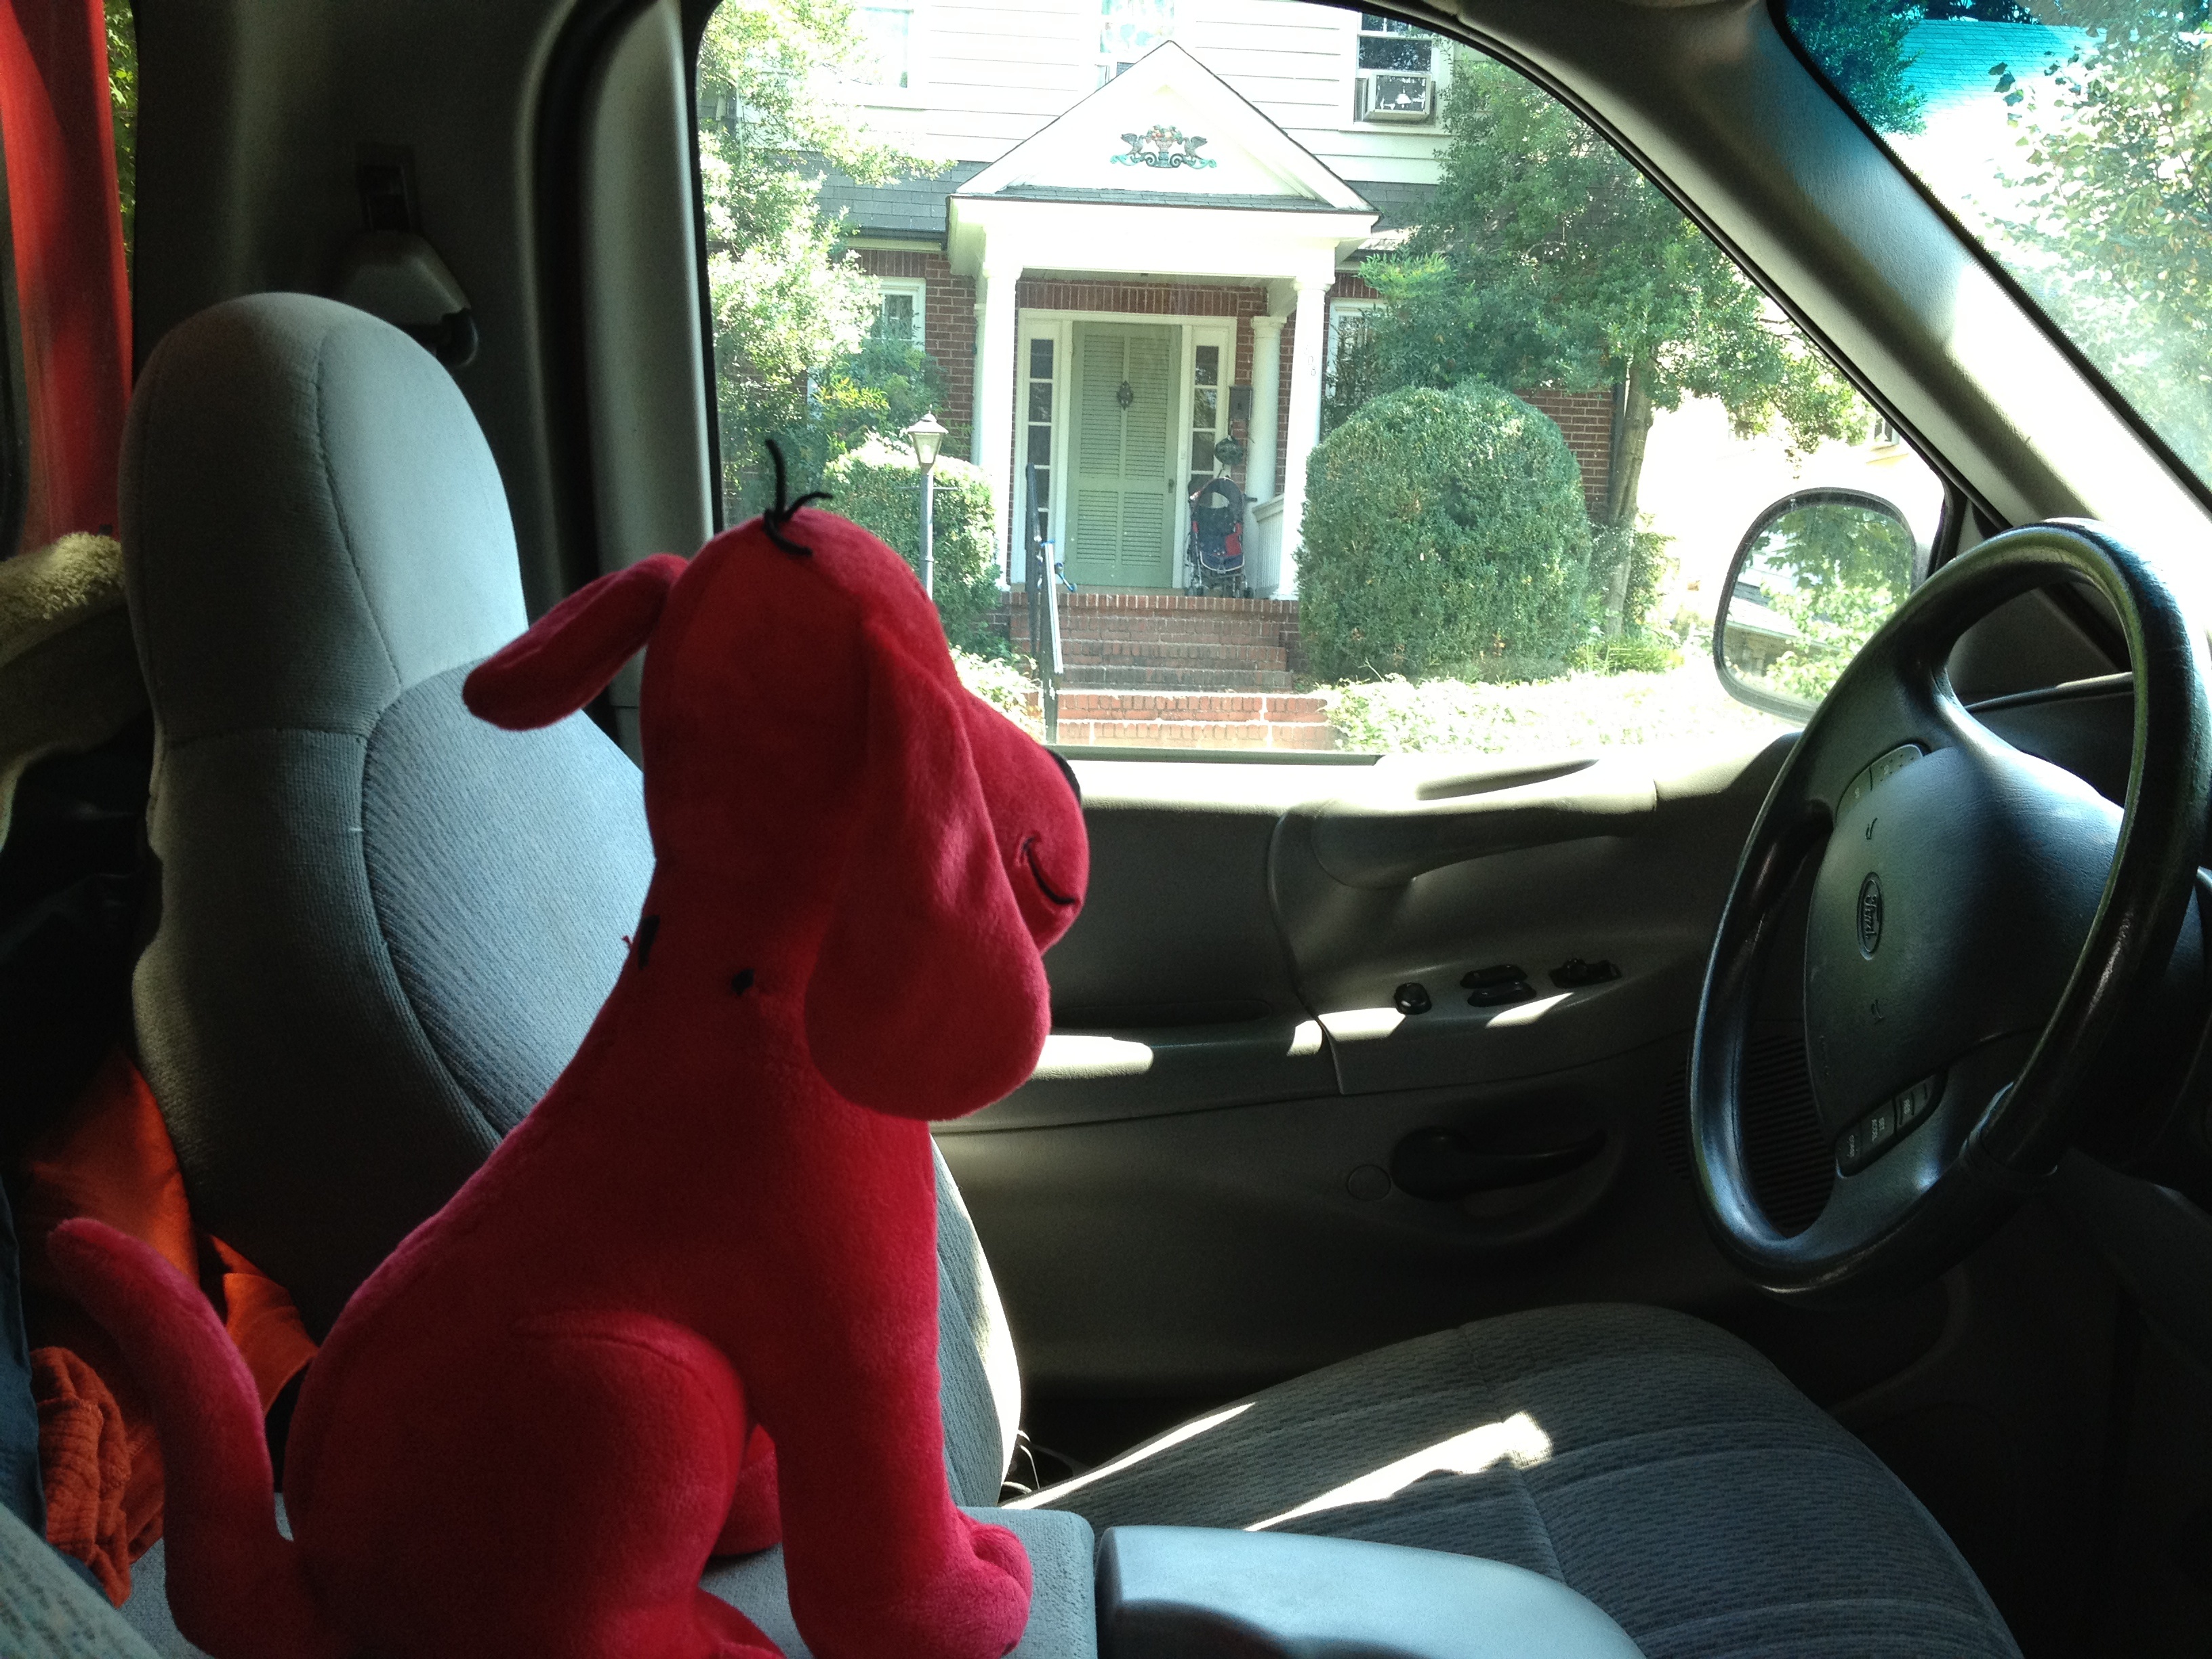
car, driving, vehicle, car seat, automobile make, automotive exterior